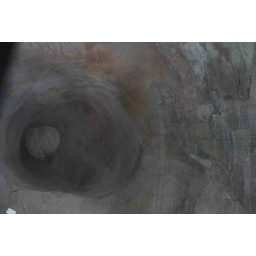
a little museum showing a nice example of glacial polish - this is a sinkhole, bored in the rock by water